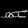
Label: Sandal